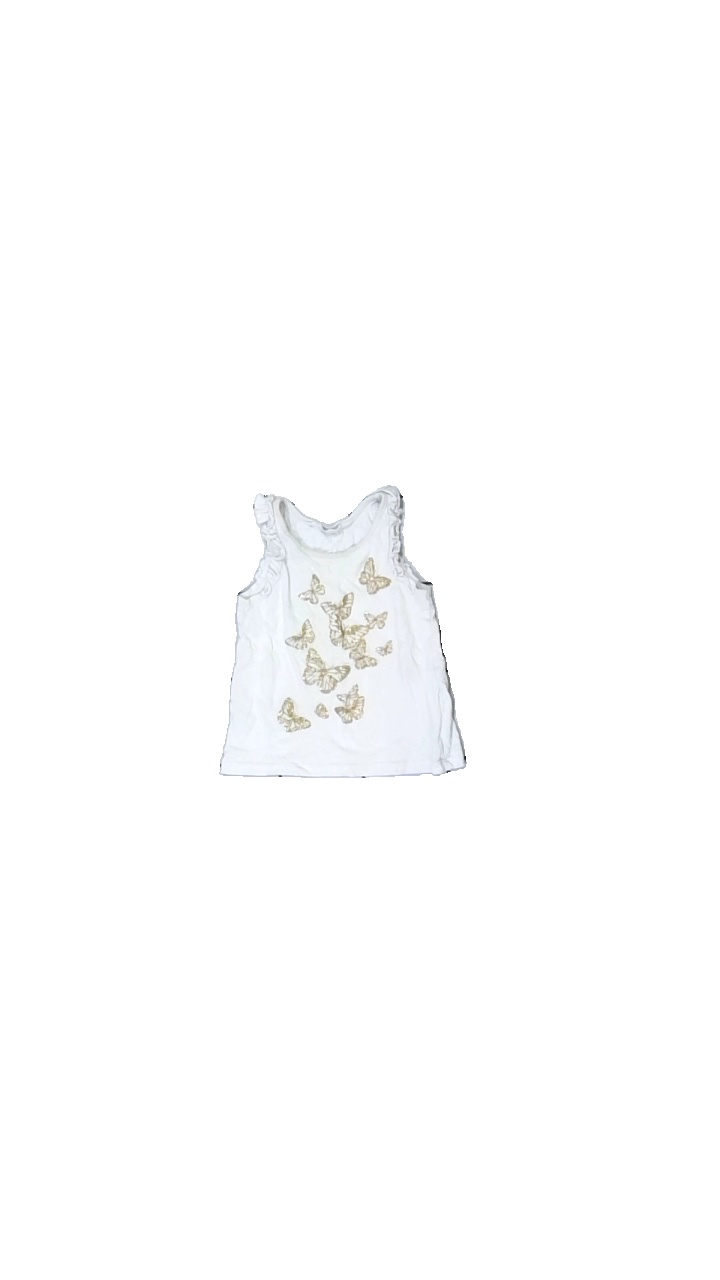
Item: Tank Top (Children)
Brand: H&m
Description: vitt linne med glittriga fjärilar och ruffels på axlarna, helt missfärgad från vit till en grå nyans
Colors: White, Brown
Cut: Regular
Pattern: Animal print
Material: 100% cotton
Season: Summer
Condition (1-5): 2
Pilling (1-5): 5
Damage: hela tröjan missfärgad till grå
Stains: Major
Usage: Recycle
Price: <50